List of Harrisburg neighborhoods

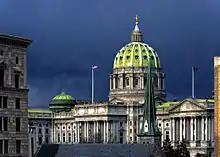
Pennsylvania State Capitol Complex, Bounded by 3rd and 7th, North and Walnut Streets Harrisburg

The boundary of Harrisburg's Downtown is considered Forster Street to the north, I-83 to the south, the railroad tracks to the east, and the Susquehanna River to the west.